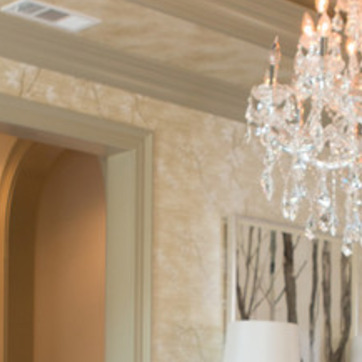
Material: wallpaper